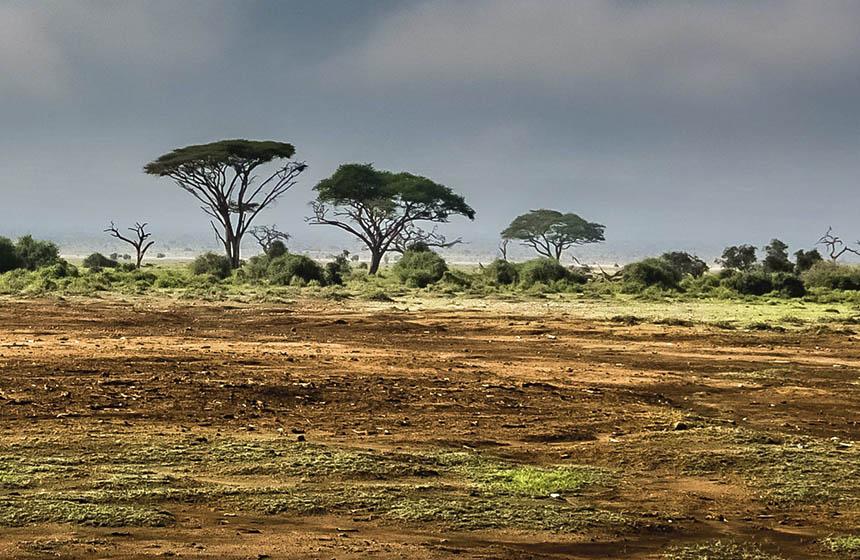
Eneo kubwa la wazi lenye ardhi tambarare lililozungukwa na uoto wa asili kama vile nyasi fupi, vichaka na miti mirefu iliyotawanyika na kutengeneza mandhari kwa ajili ya hifadhi ya wanyamapori.